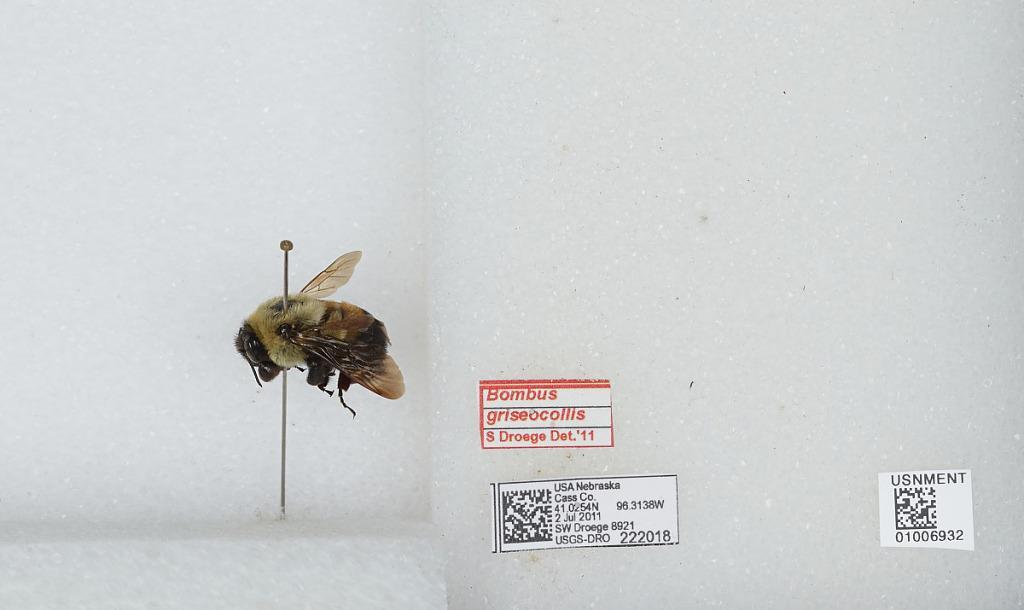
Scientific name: Bombus (Separatobombus) griseocollis (De Geer)
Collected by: S. Droege
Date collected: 2011-7-2
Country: United States
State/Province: Nebraska
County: Cass
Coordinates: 41.0253, -96.3139
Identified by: Droege, S. W.